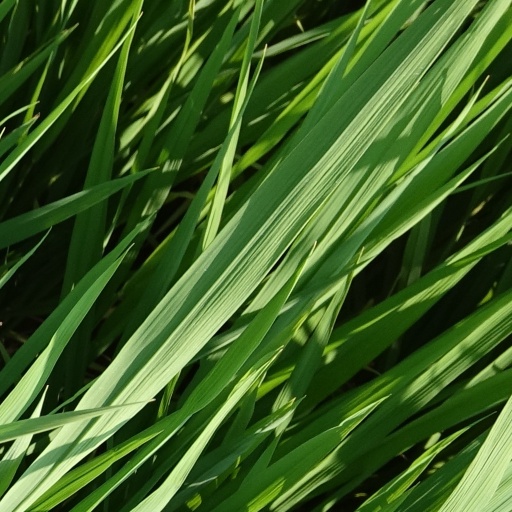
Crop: rice